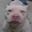
Label: dog